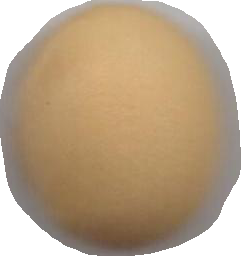
Variety: Dega